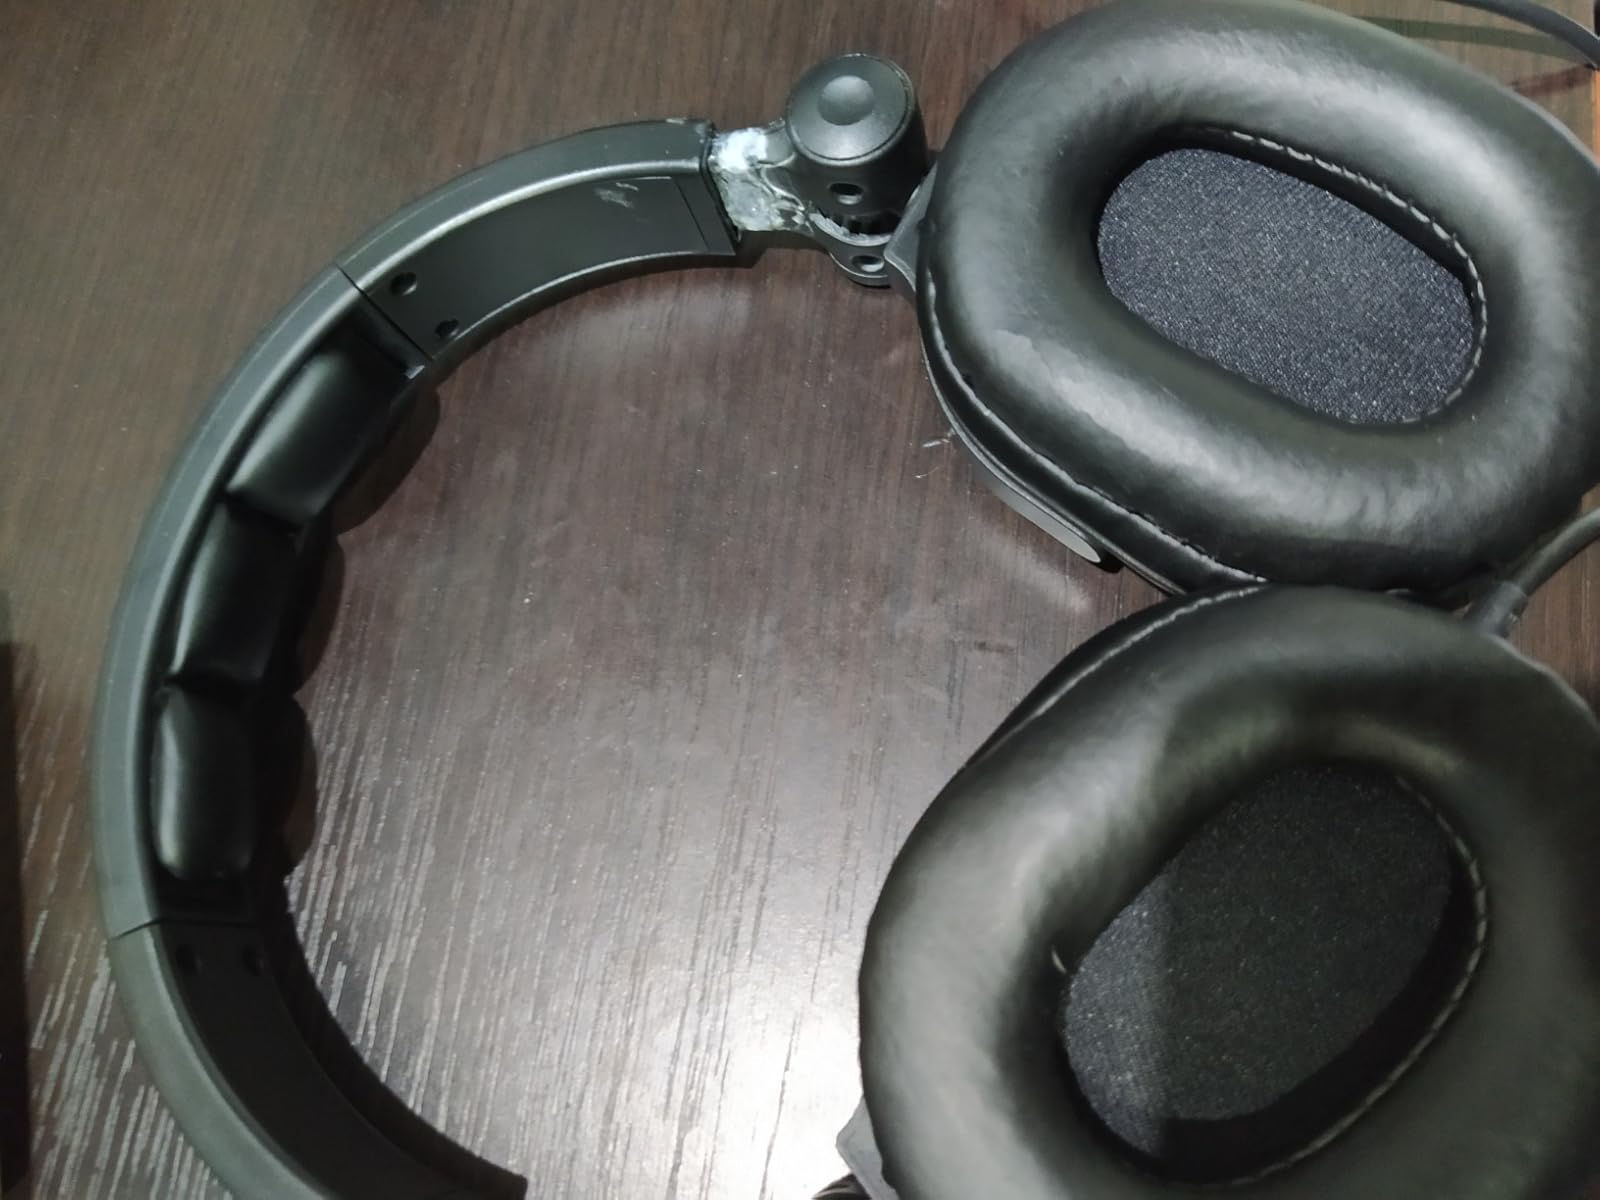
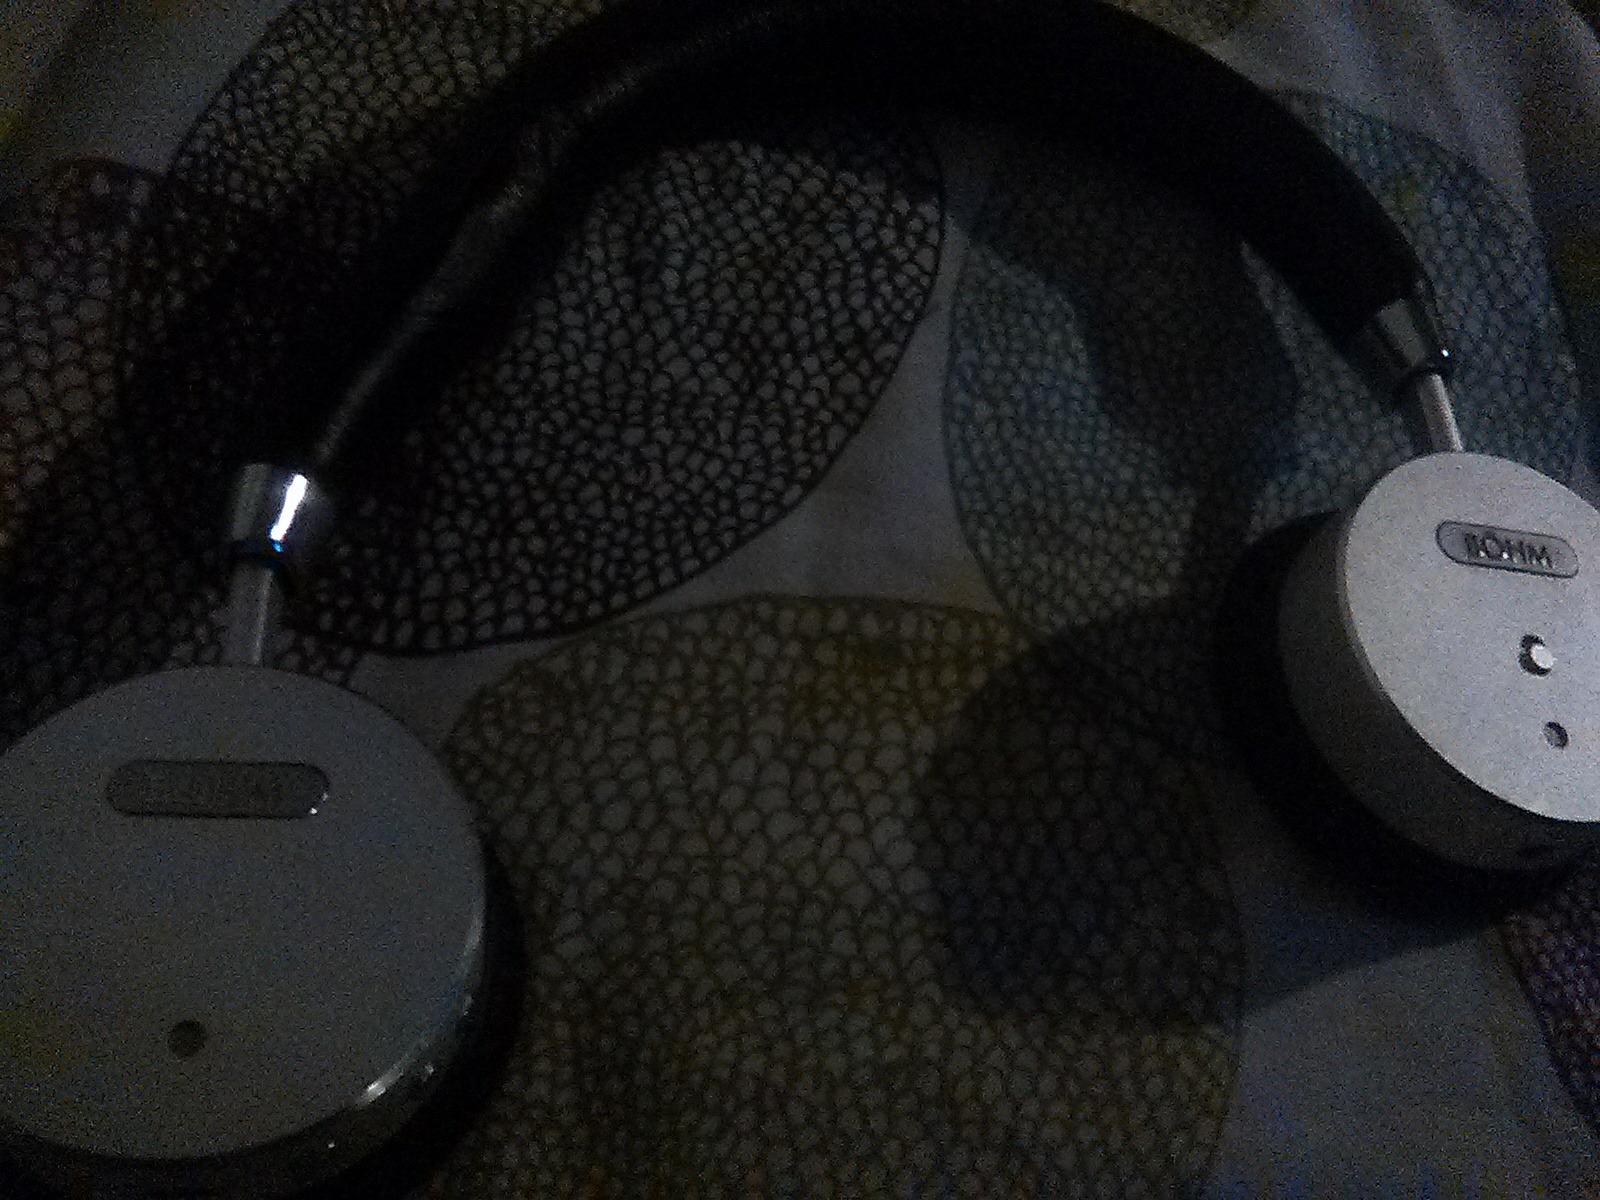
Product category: headphones
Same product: no